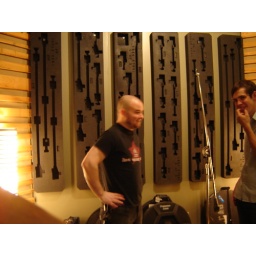
The diffusers on the wall were salvaged from the surplus store in Kent. Originally intended to house machine parts.